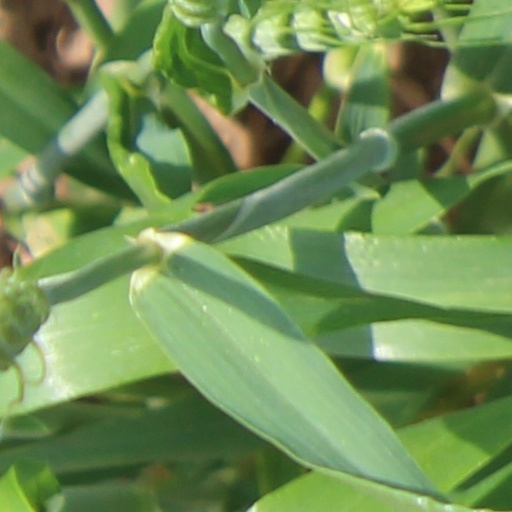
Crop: wheat